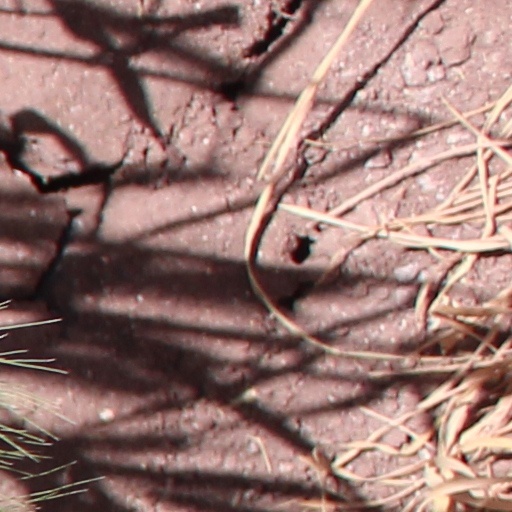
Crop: wheat